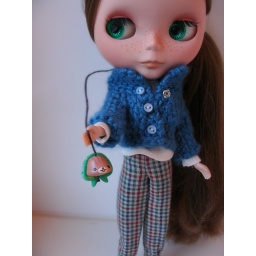
Sea bear in green babushka :)))